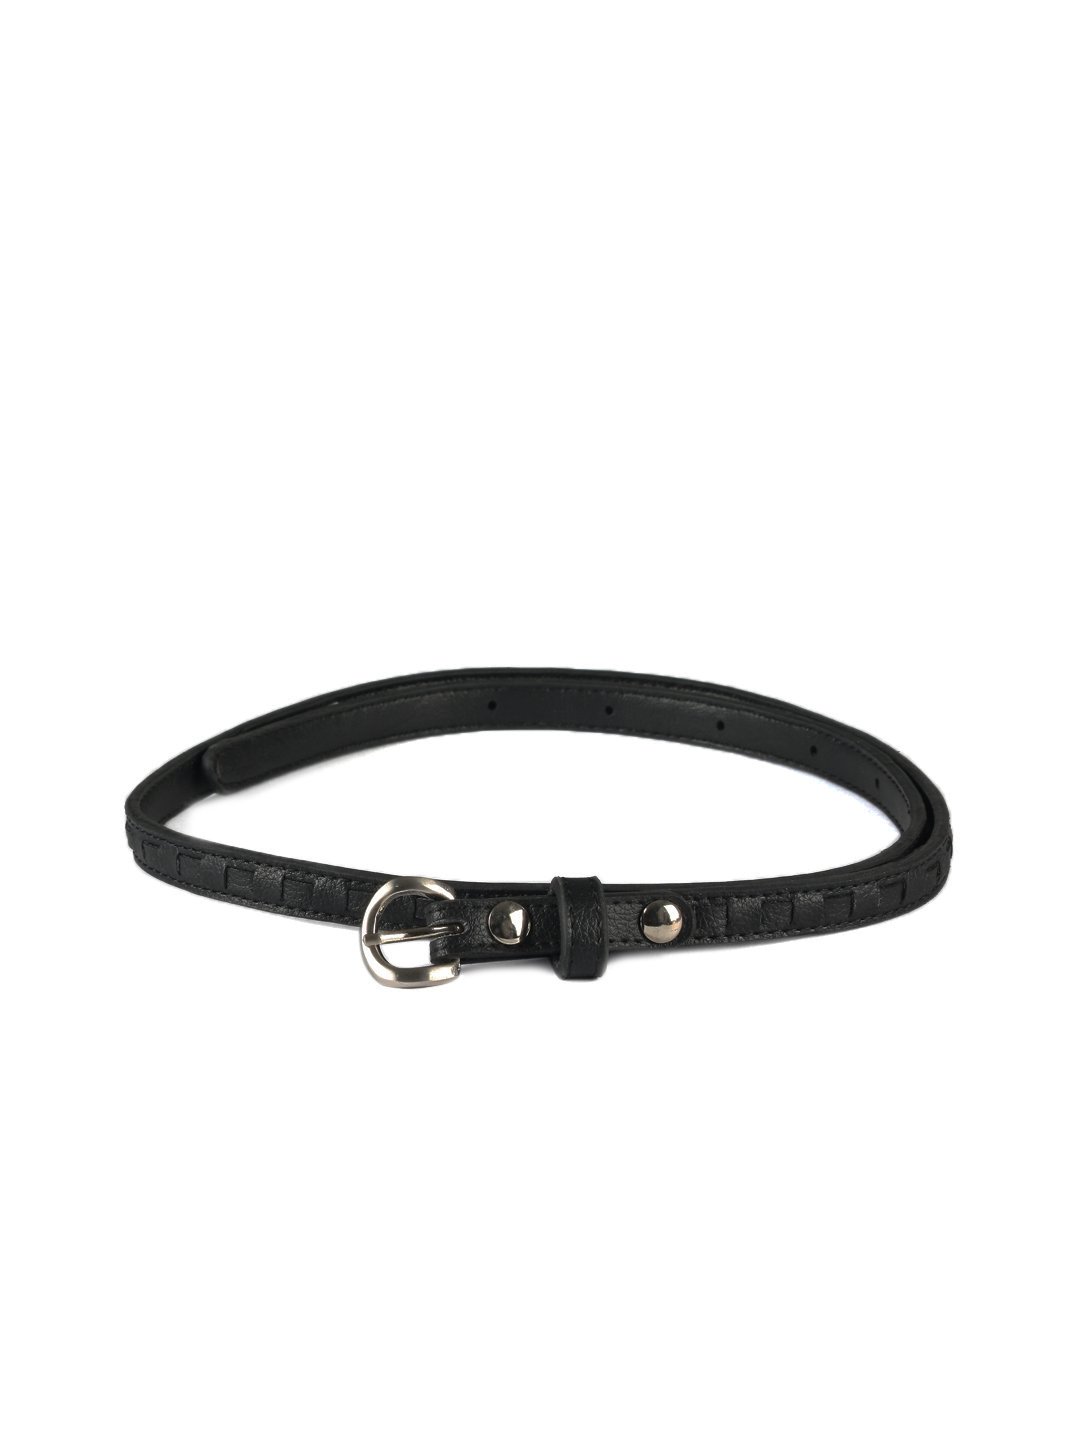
Baggit Women Poppins Taj Black Belt
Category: Accessories / Belts / Belts
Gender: Women
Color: Black
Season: Winter 2015
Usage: Casual